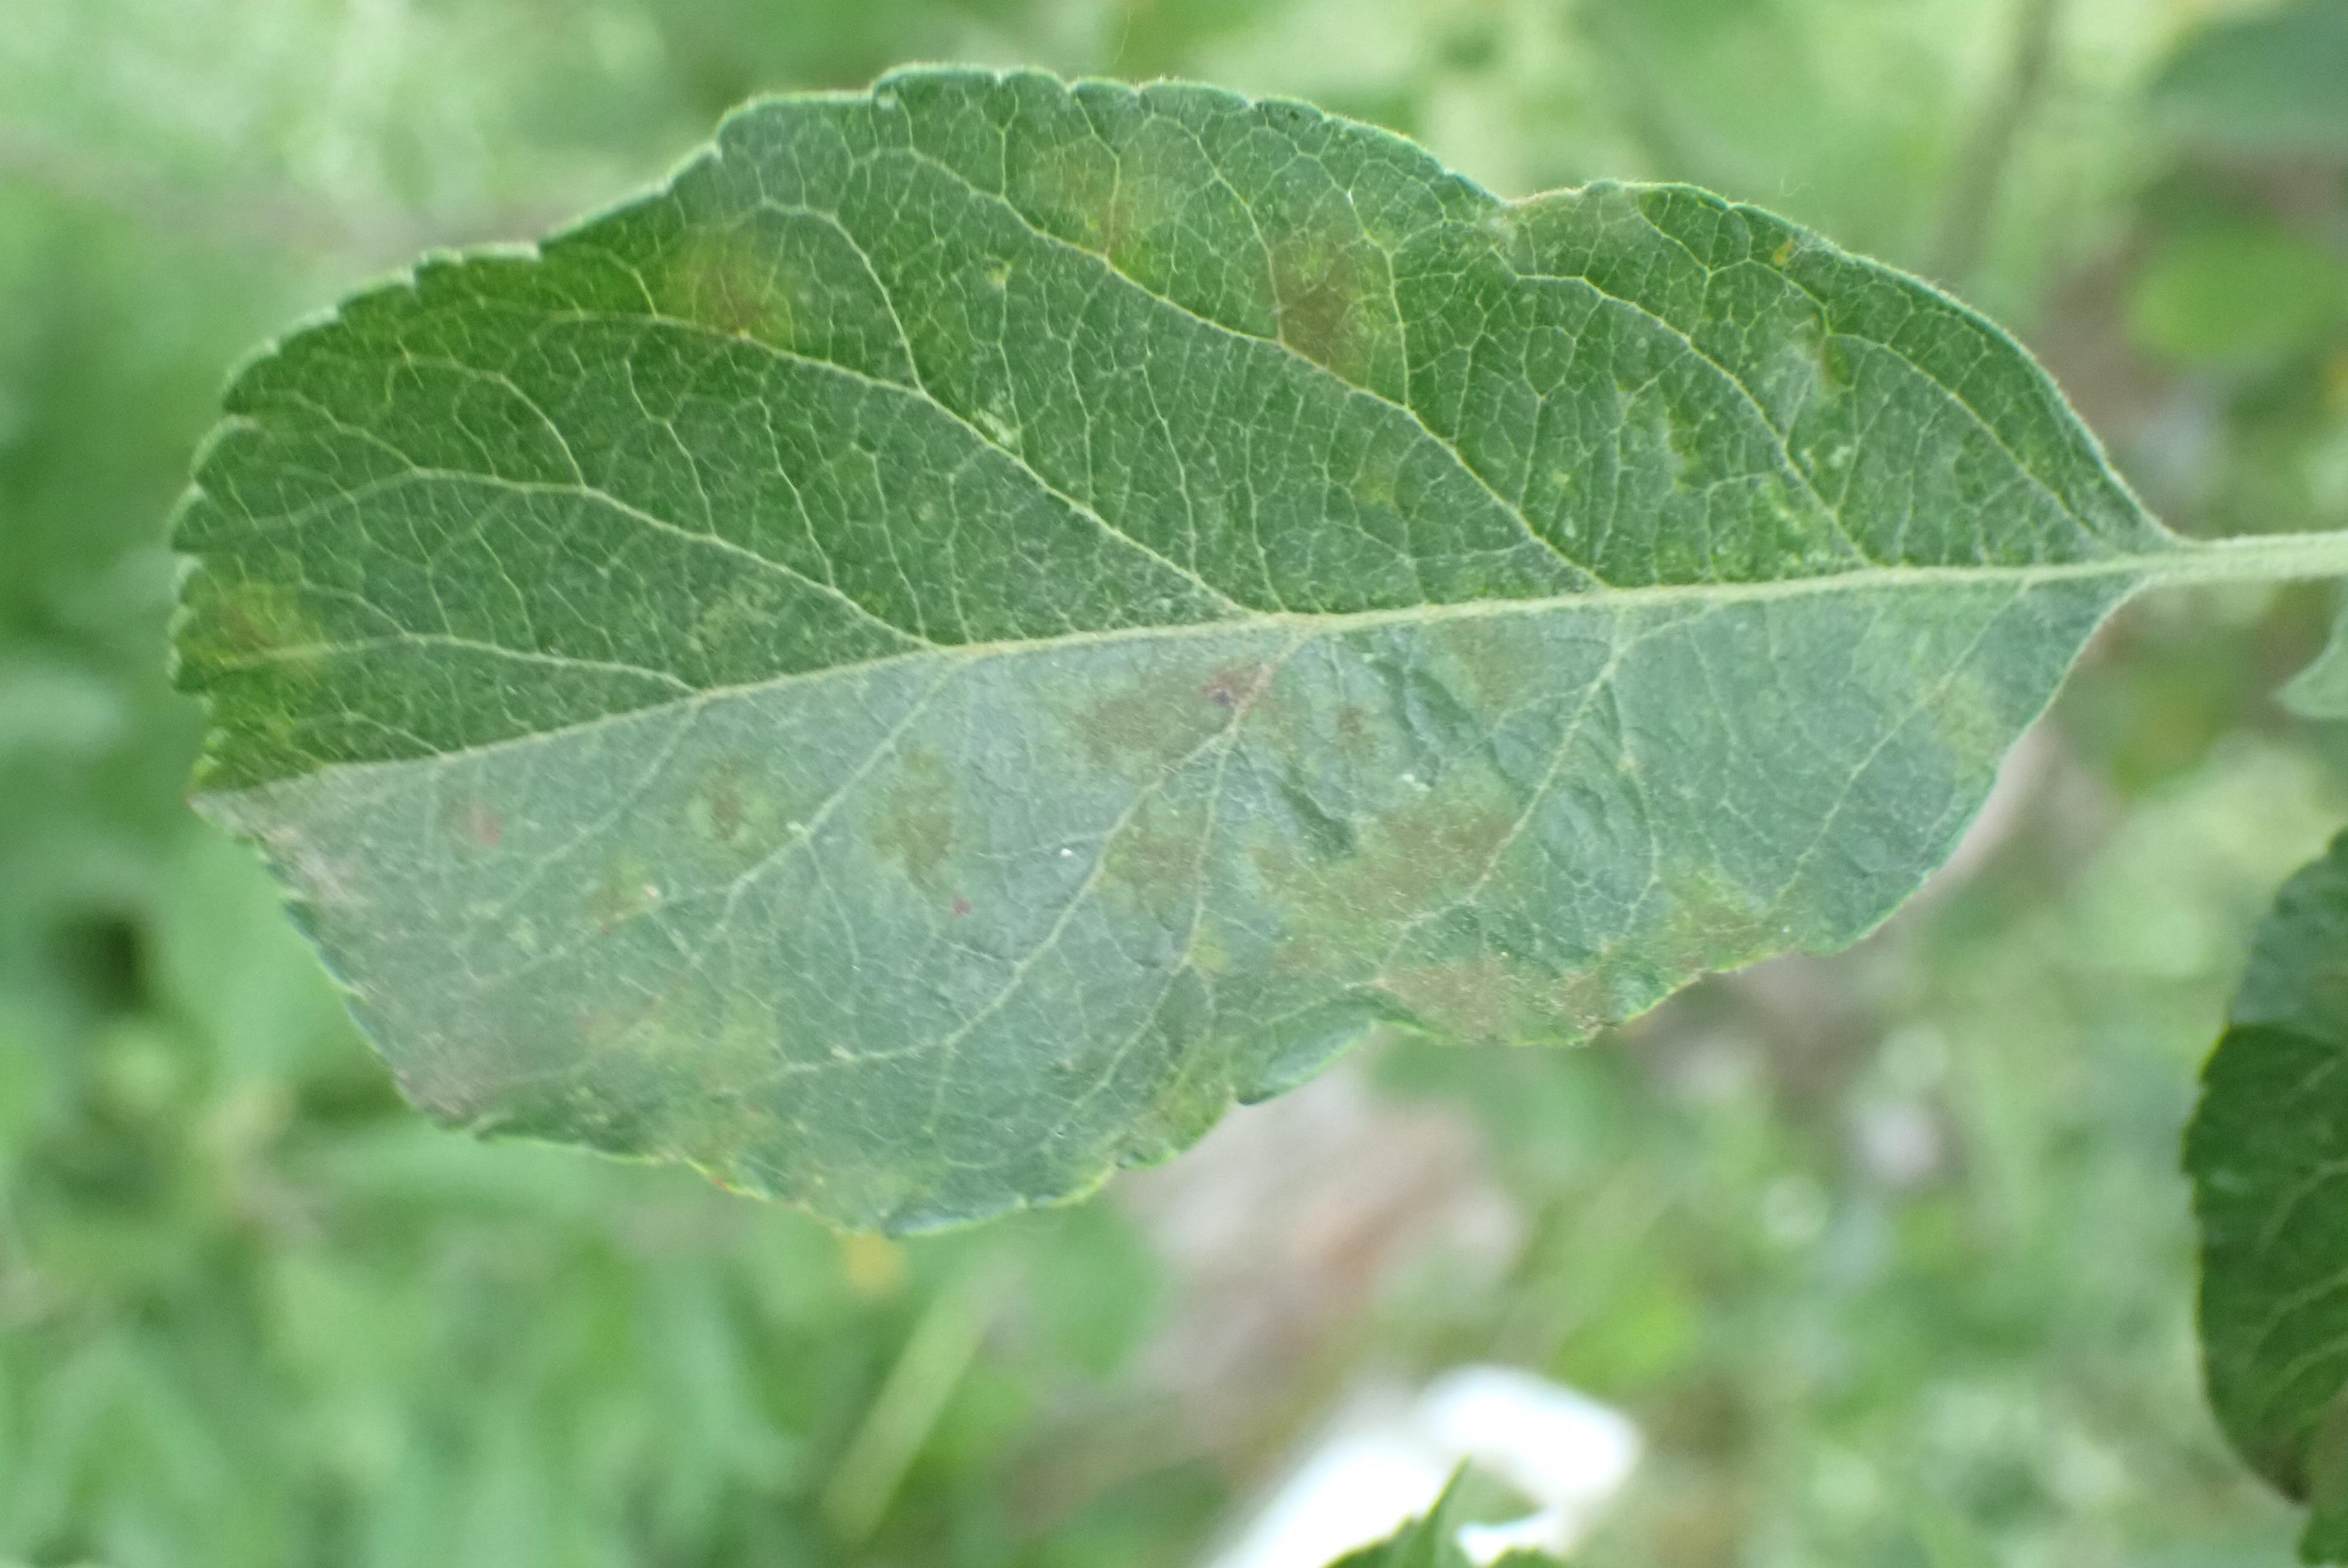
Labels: scab